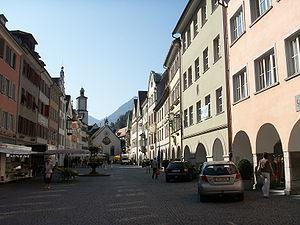
Feldkirch est la seconde ville en nombre d'habitants du land autrichien du Vorarlberg et est aussi le chef-lieu du district de Feldkirch et le siège du diocèse de Feldkirch, érigé en 1968. Située à la frontière de la Suisse et de la principauté de Liechtenstein, c'est aussi la ville la plus à l'ouest d'Autriche.